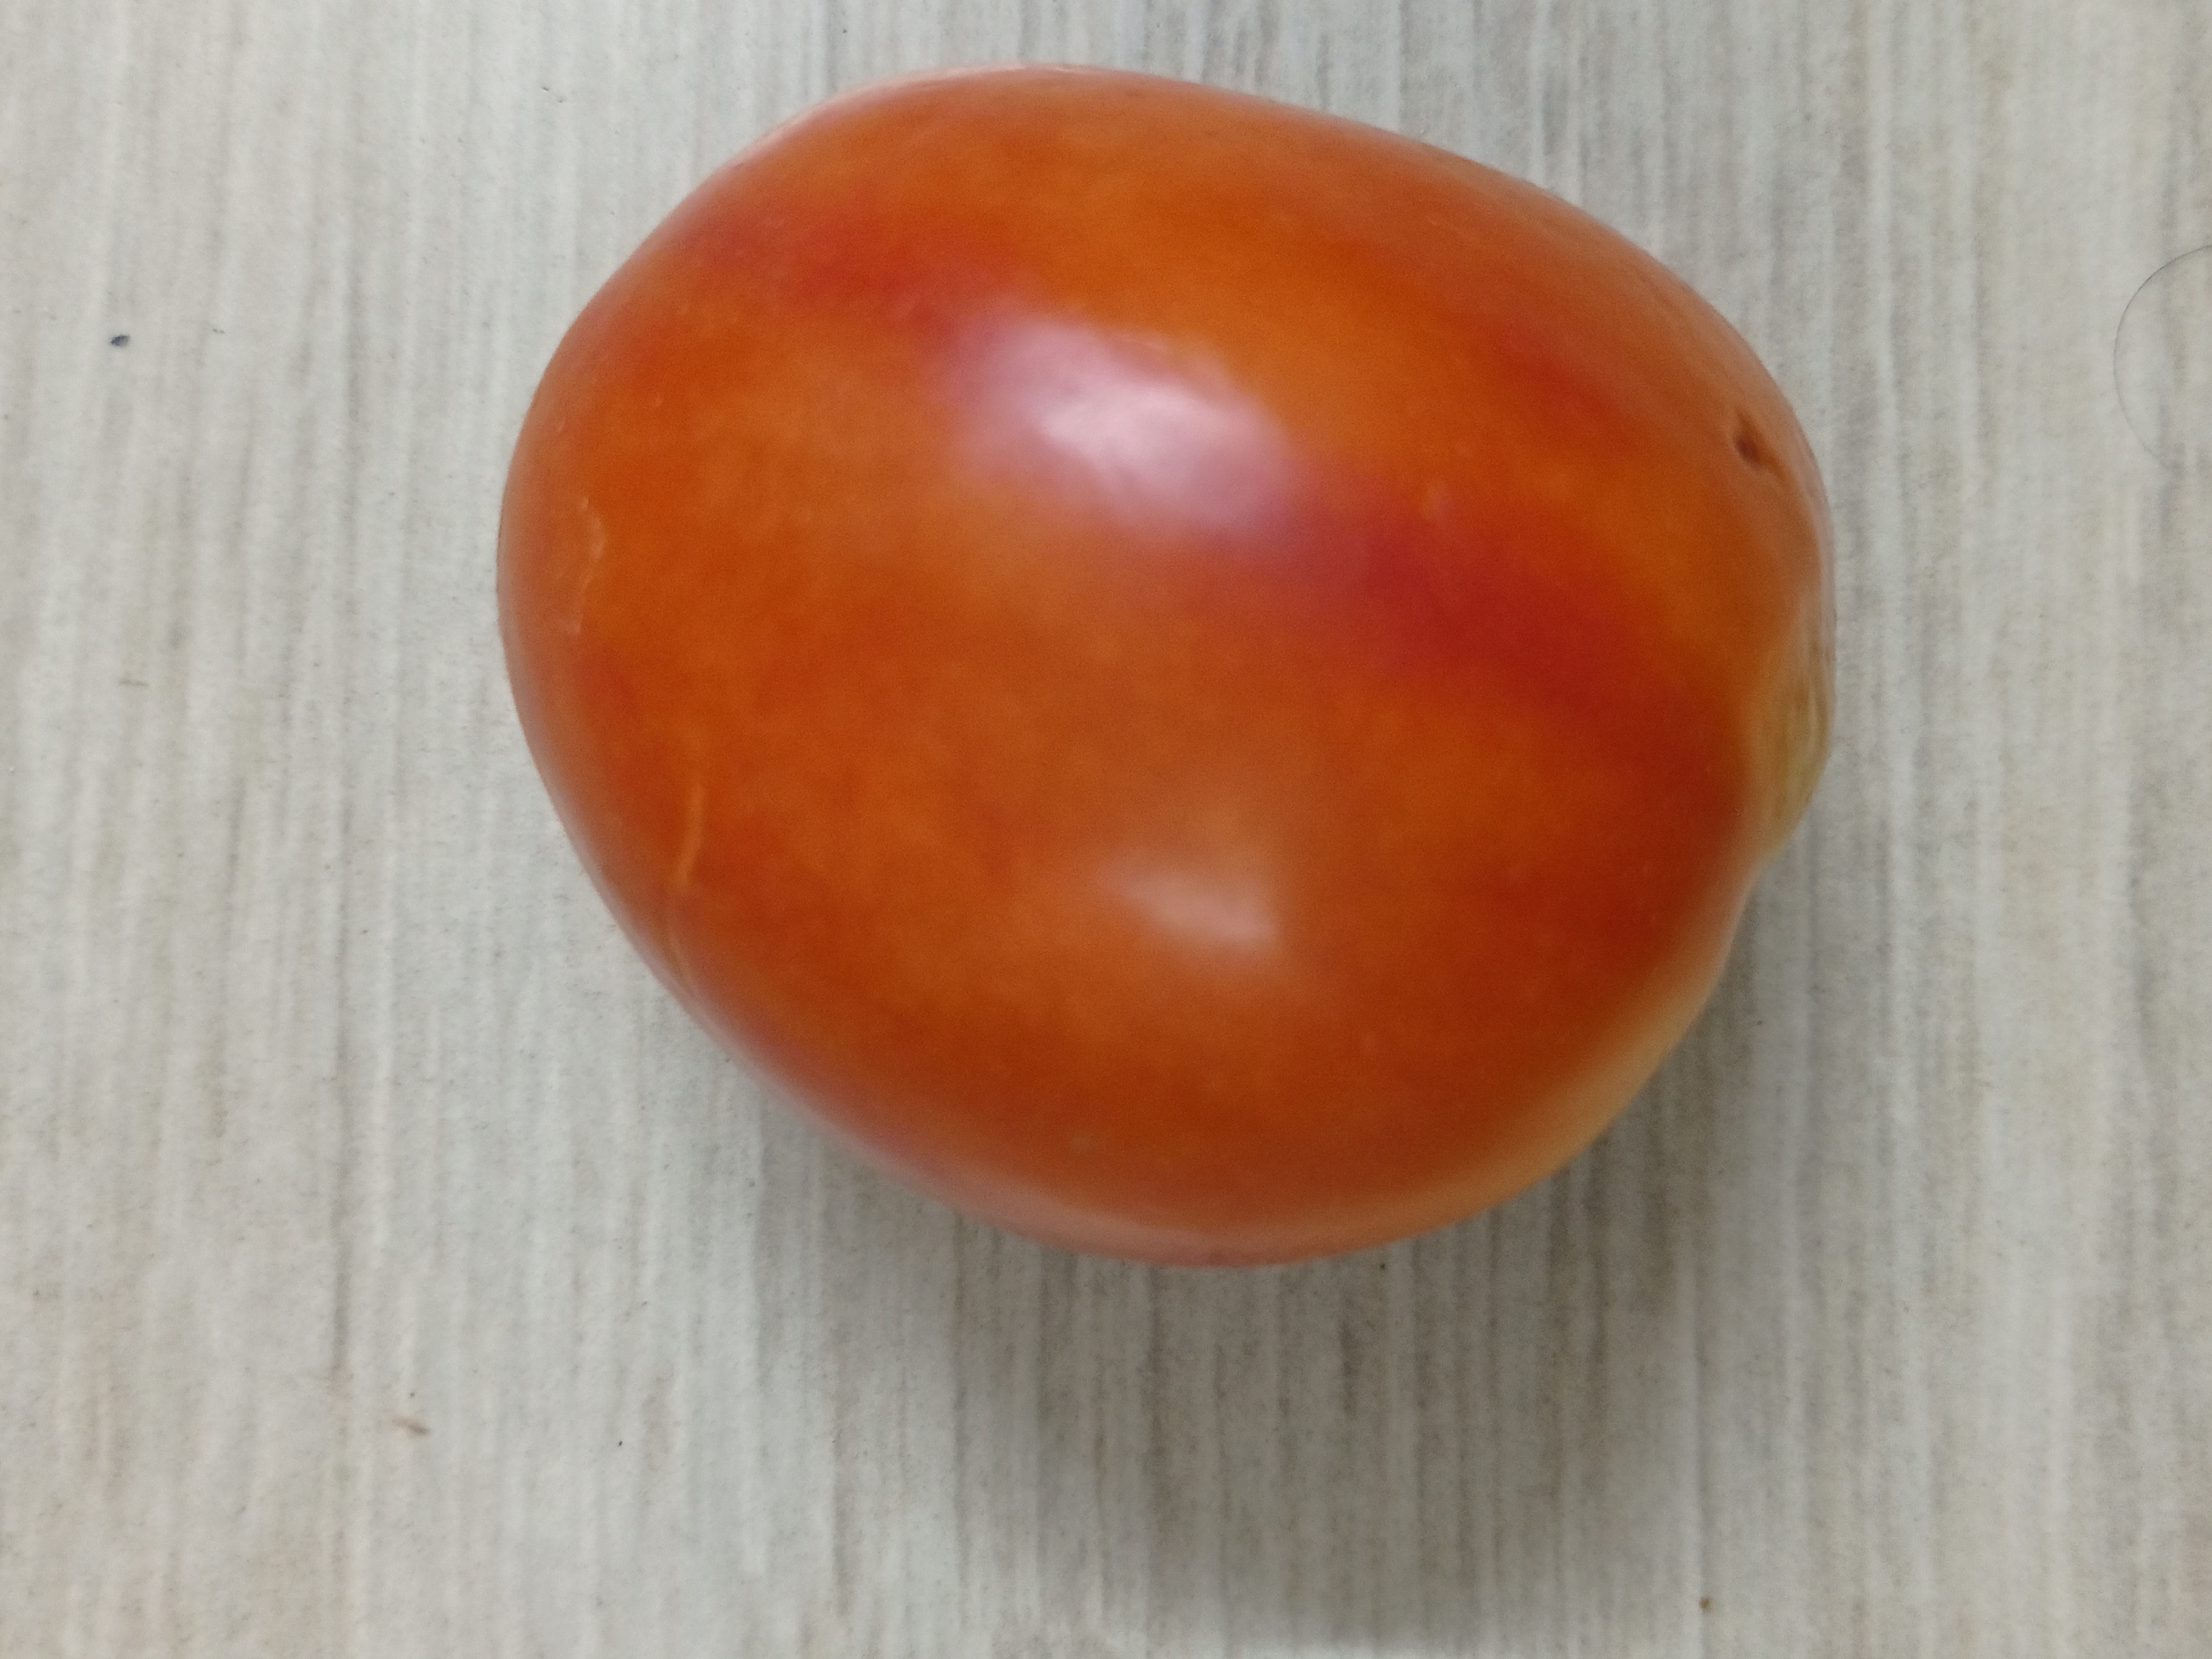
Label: Fresh